Glen Shiel

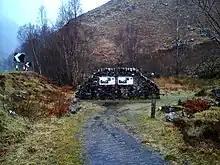
Battle of Glen Shiel Memorial, Glen Shiel

The natural strength of the Jacobite position, which was positioned on easily defendable crags in the glen, had been increased by hasty fortifications. A barricade had been constructed across the road, and along the face of the hill on the north side of the river entrenchments had been thrown up. Here the main body was posted, consisting of a Spanish regiment, Clan Cameron of Lochiel with about 150 men, about 150 of Lidcoat’s and others, Rob Roy MacGregor with 40 men, 50 men of Clan Mackinnon and 200 from the Clan MacKenzie. British forces included 150 grenadiers under Major Milburn, Montagu’s Regiment, commanded by Lieutenant Colonel Lawrence, a detachment of 50 men under Colonel Harrison, Huffel's Dutch Regiment, four companies of Amerongen's regiment from the Clan Fraser, Clan Ross and the Clan Sutherland, 80 men of Clan MacKay, Clayton’s Regiment, commanded by Lieutenant Colonel Reading and about 100 men of the Clan Munro under George Munro of Culcairn.